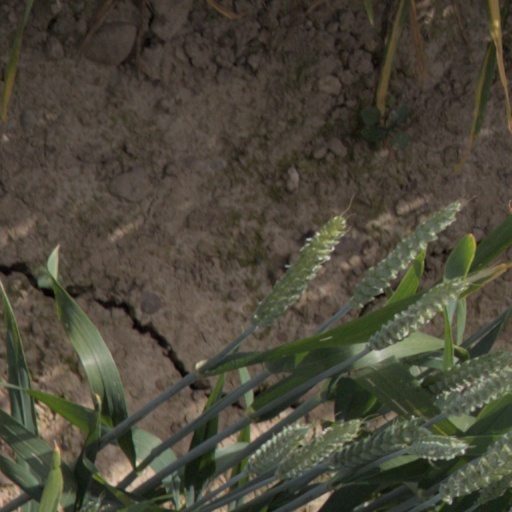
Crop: wheat